Richter Brewery

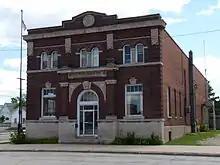
Adjacent office building

The Richter Brewery is a four-story Late Victorian building, measuring by , with some Romanesque Revival architectural elements. The building has corner towers and round-head windows.